JMB Racing

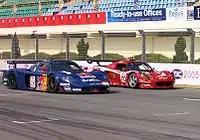
A JMB Racing Maserati MC12 and an Amprez Motorsports Lotus Exige at the Zhuhai round of the 2005 FIA GT Championship

JMB was one of the first teams in the FIA GT to race the brand new Maserati MC12 in 2005. Wendlinger and Bertolini won at Magny-Cours but missed the win at the Spa 24 Hours by two laps, taking third place at the end of the year for the driver's championship, with the team reaching second place. The 575 was also used in the LMES as well as at Le Mans. In 2006, JMB went back to the GT2 class with the new Ferrari 430, but in spite of a win in Silverstone, were outclassed by rivals Scuderia Ecosse as well as the Porsche teams and managed only fourth place in the team's championship at the end. JMB also entered three cars in the new FIA GT3 European Championship.